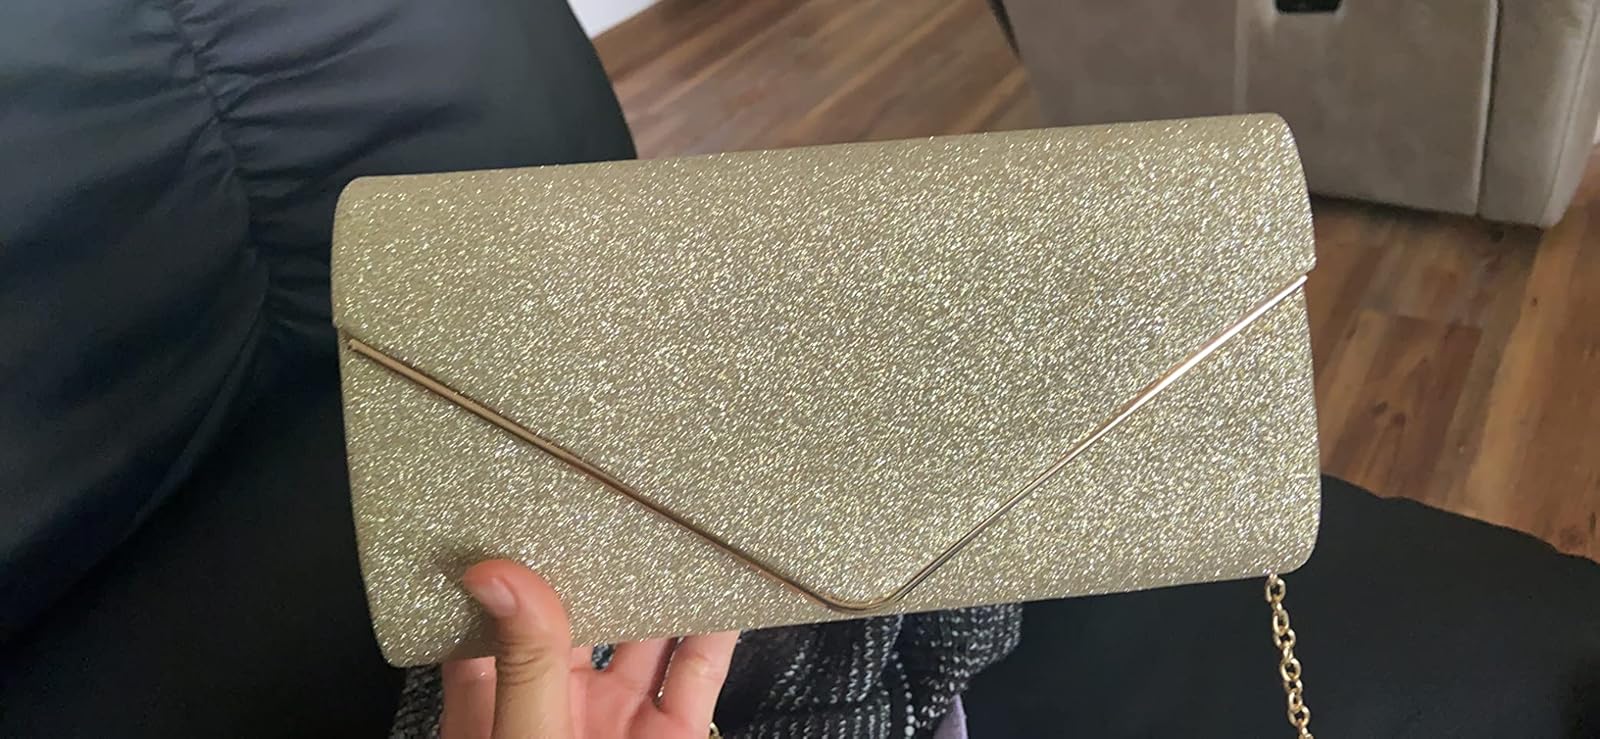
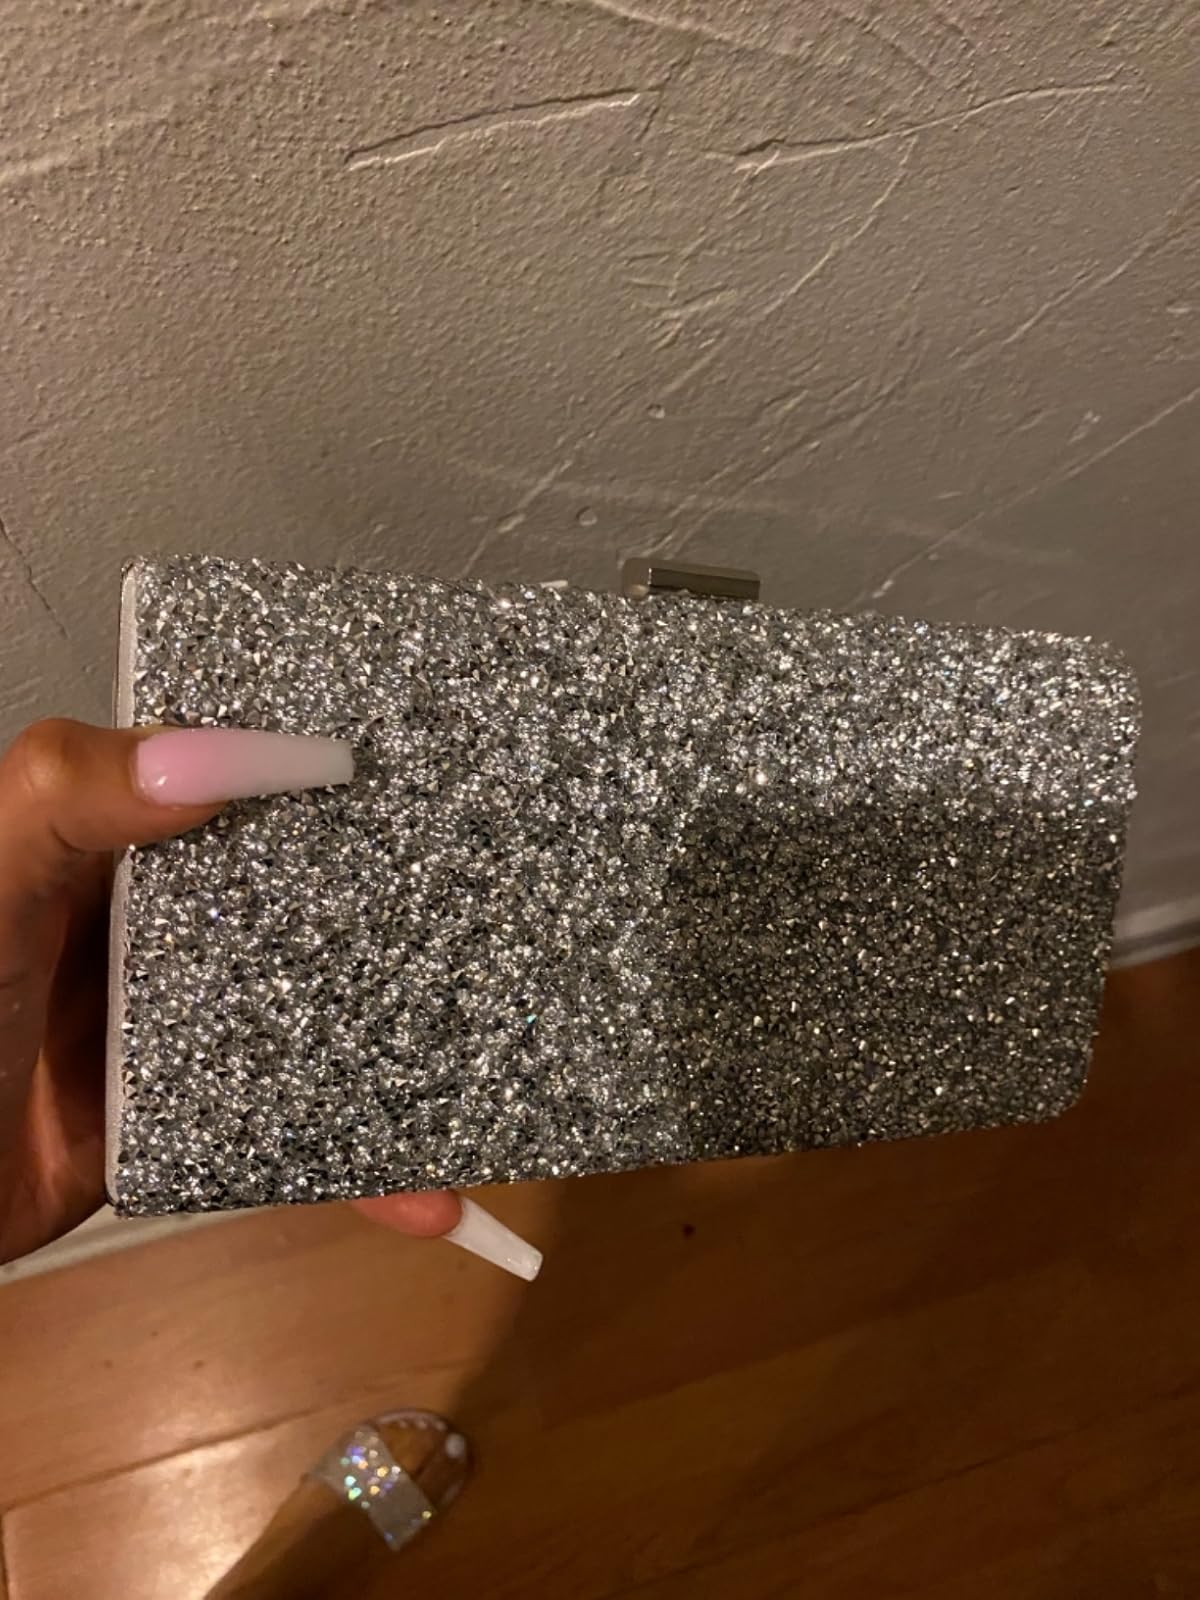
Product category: accessories_handbag
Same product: no